Malachy McCourt

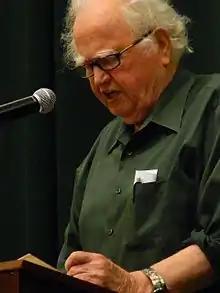
McCourt visiting Barnes & Noble Tribeca's yearly tribute to James Joyce

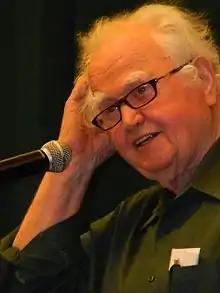
McCourt reading James Joyce to an audience at Barnes & Noble in Tribeca

McCourt wrote three memoirs, "A Monk Swimming", "Death Need Not be Fatal", and "Singing My Him Song", all of which detail respectively his life in Ireland and his later return to the United States. He also authored a book on the history of the ballad "Danny Boy", and put together a collection of Irish writings, called "Voices of Ireland".